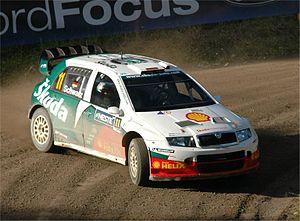
Armin Schwarz, né le 16 juillet 1963 à Neustadt an der Aisch, est un pilote de rallye allemand ayant participé aux Championnats du monde des rallyes de 1988 à 2005. Remportant le Rallye de Catalogne en 1991, il obtient six autres podiums en championnat du monde. Il remporte également le Championnat d'Allemagne des rallyes en 1987 et 1988 ainsi que le Championnat d'Europe des rallyes en 1996.